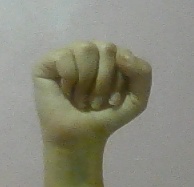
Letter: saad